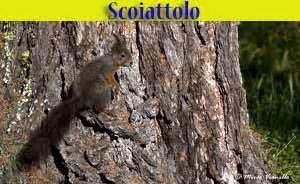
Label: scoiattolo